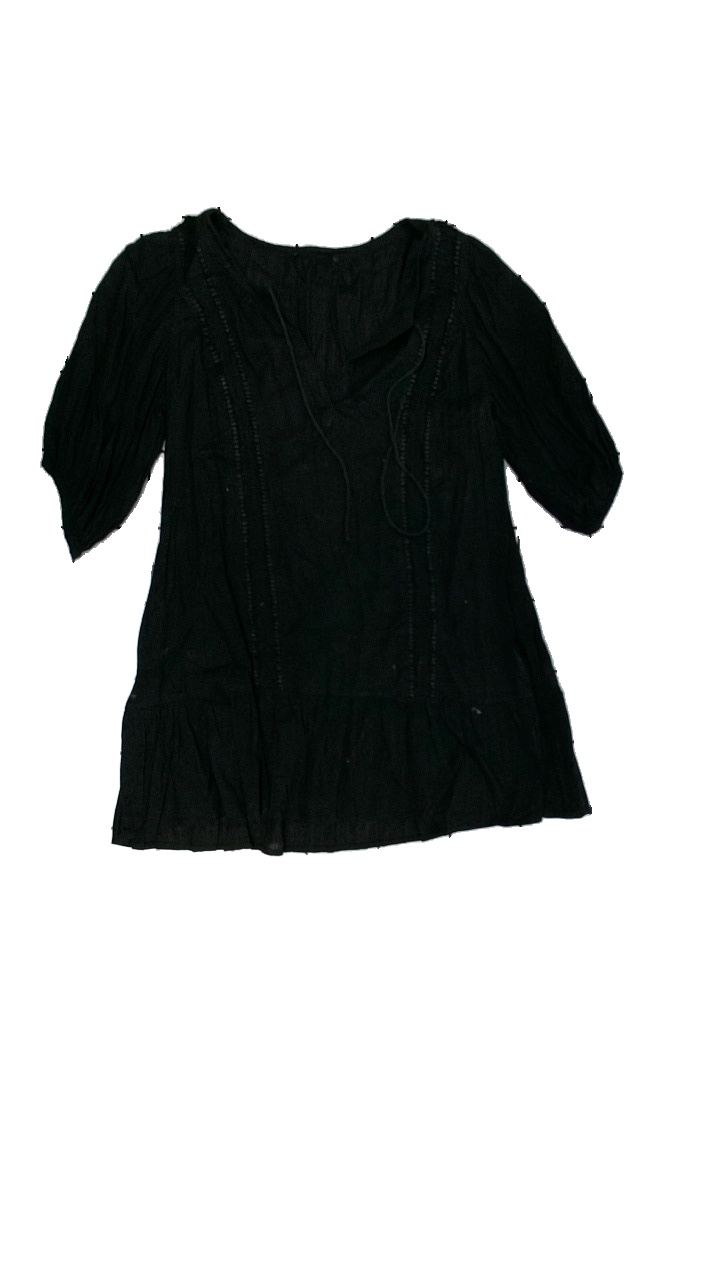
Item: Dress (Ladies)
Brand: Missing
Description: klänning med spets detaljer
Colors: Black
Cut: V-collar
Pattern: Lace
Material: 55% bomull 45% viskos
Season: All
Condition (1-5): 3
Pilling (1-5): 4
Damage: hårigt
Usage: Export
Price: <50